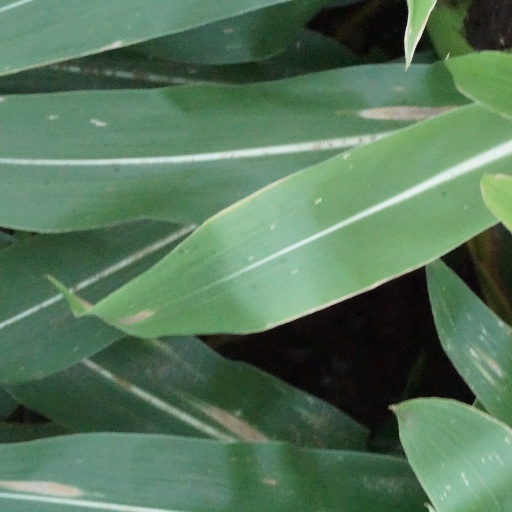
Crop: maize; corn